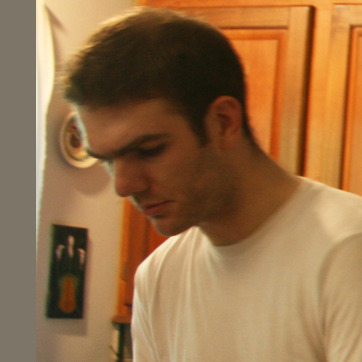
Material: skin